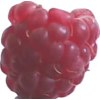
Label: raspberry